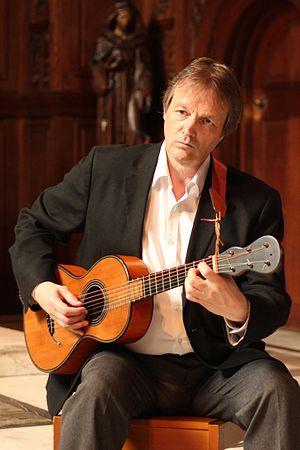
Le Professeur de Musique au Gresham College à Londres, donne des conférences éducatives gratuites pour le grand public. Le collège a été fondé à cet effet en 1596/7, quand il a nommé sept professeurs, augmenté depuis à huit. Le collège compte de nos jours des professeurs invités.